Lizard

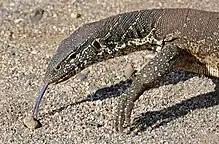
Nile monitor using its tongue for smell

As in snakes and many mammals, all lizards have a specialised olfactory system, the vomeronasal organ, used to detect pheromones. Monitor lizards transfer scent from the tip of their tongue to the organ; the tongue is used only for this information-gathering purpose, and is not involved in manipulating food.